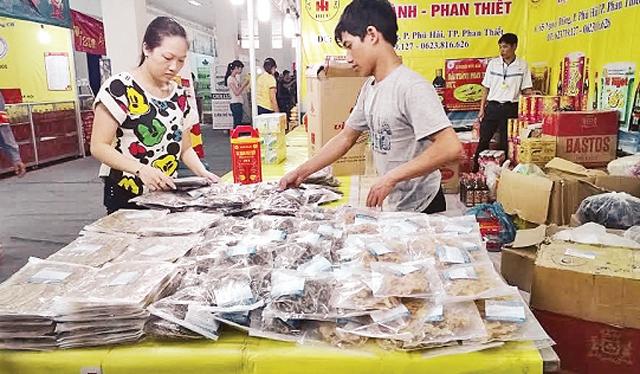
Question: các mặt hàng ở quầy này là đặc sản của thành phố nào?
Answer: thành phố phan thiết